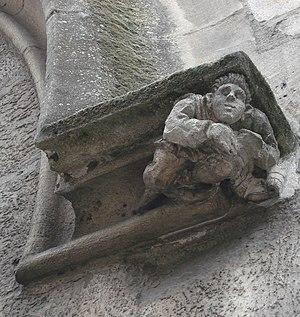
René Lamps, né le 5 novembre 1915 et mort le 8 mai 2007 à Amiens, est un Résistant et homme politique français. Il a marqué par sa personnalité et son action la vie politique de la ville d'Amiens et du département de la Somme de 1944 à 1989.
Gilles de Robien, né le 10 avril 1941 à Cocquerel, est un homme politique français.
Le beffroi d'Amiens est un beffroi situé place au Fil, dans le centre-ville d'Amiens. Il est inscrit à l'inventaire supplémentaire des Monuments historiques depuis le 7 août 1926 puis au patrimoine mondial de l'UNESCO au titre de Beffrois de Belgique et de France depuis 2005.